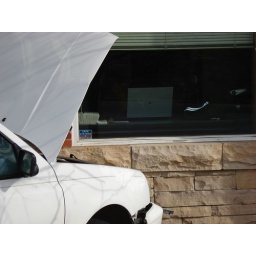
It's hard to see but that large gray rectangle in the window is my laptop.